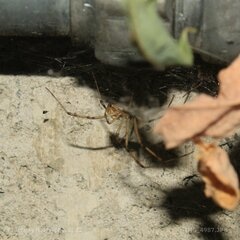
Species: Lactrodectus_hesperus